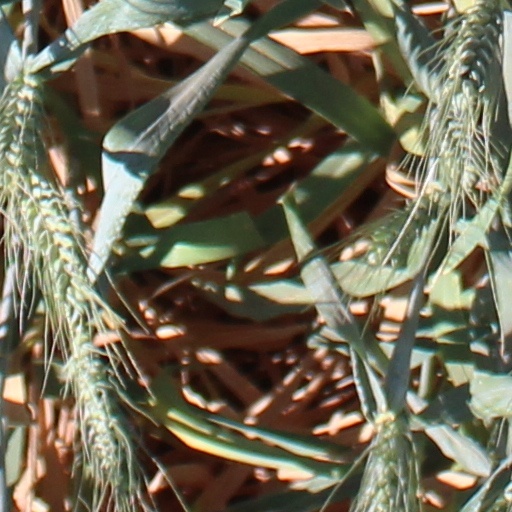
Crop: wheat